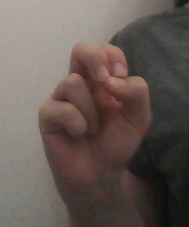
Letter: gaaf